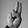
ASL letter: U